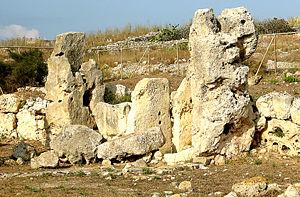
Skorba - aussi orthographié Sqolba - est le site d'un ensemble de temples mégalithiques, situé à Żebbieħ au nord-ouest de l'île de Malte.